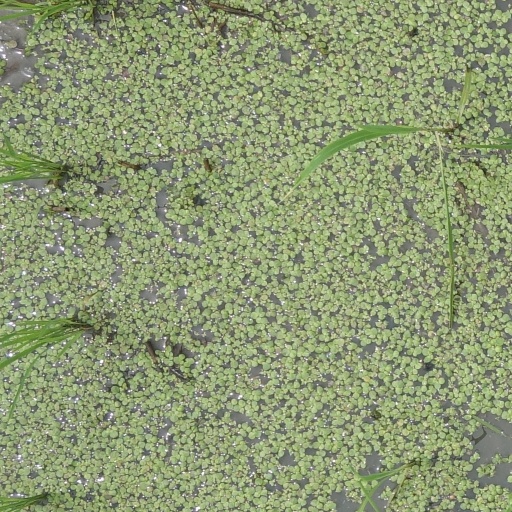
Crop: rice